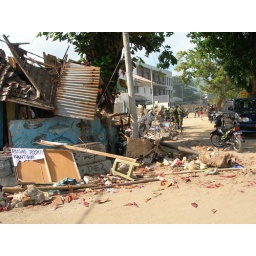
View of a street corner in west beach area of Pangandaran